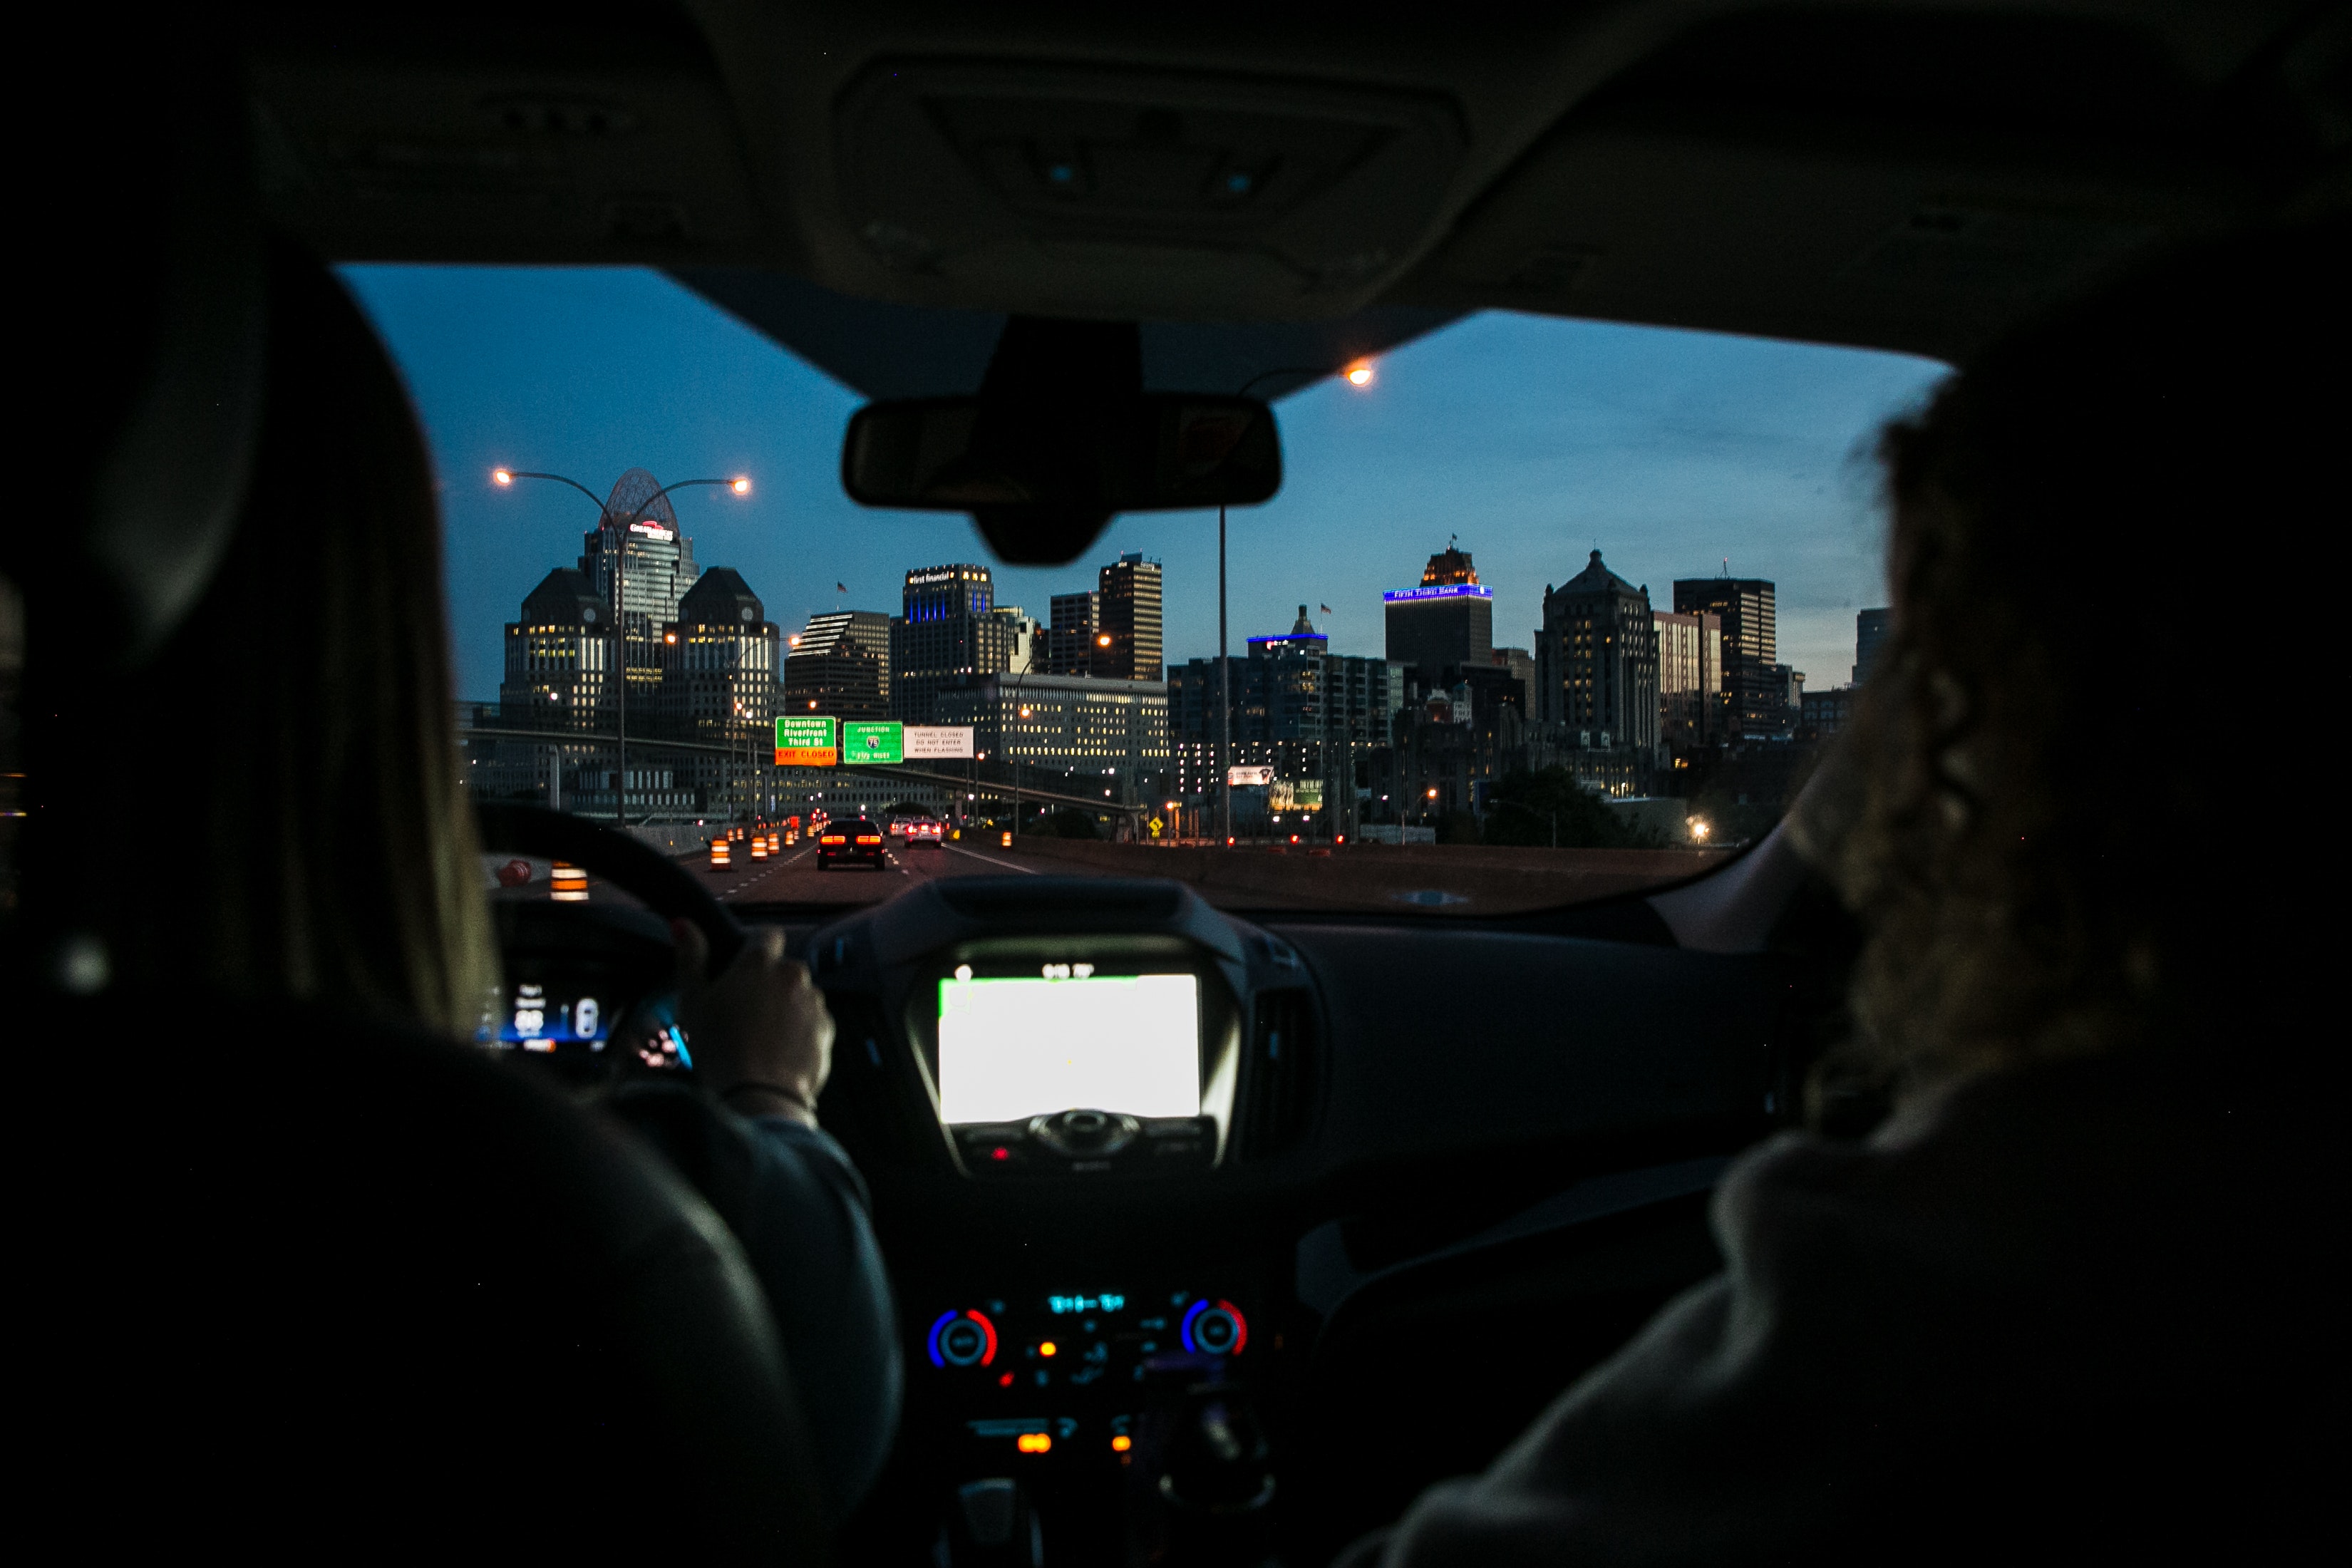
mode of transport, city, sky, vehicle, night, driving, photography, electronics, car, auto part, city car, road, automotive mirror